Medellín Metro

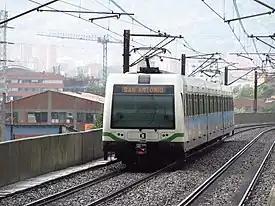
Train of Line B.

The railway history of Colombia and Antioquia has not been indifferent to the industrialization process that started at the end of the 19th century and that only has been restrained by the social and political conflicts of this South American nation.